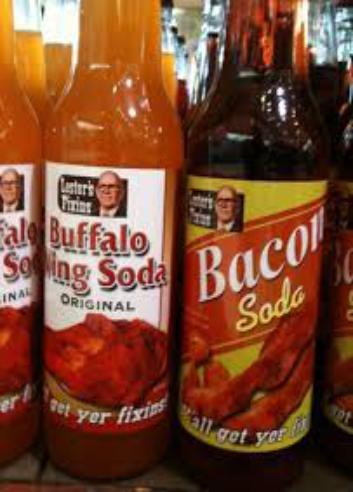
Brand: Bacon soda
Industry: Food